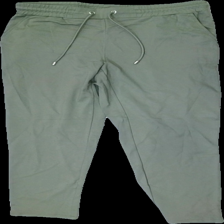
View: front
Type: Trousers
Category: Ladies
Brand: Kappahl
Colors: Green
Material: 61% Viscose 39% Nylon
Cut: Regular
Size: M
Price range: 50-100
Recommended usage: Reuse
Description: Green lounge trousers